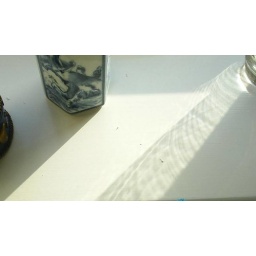
Shadows on my windowsill in my office - causig havoc with the computer monitor